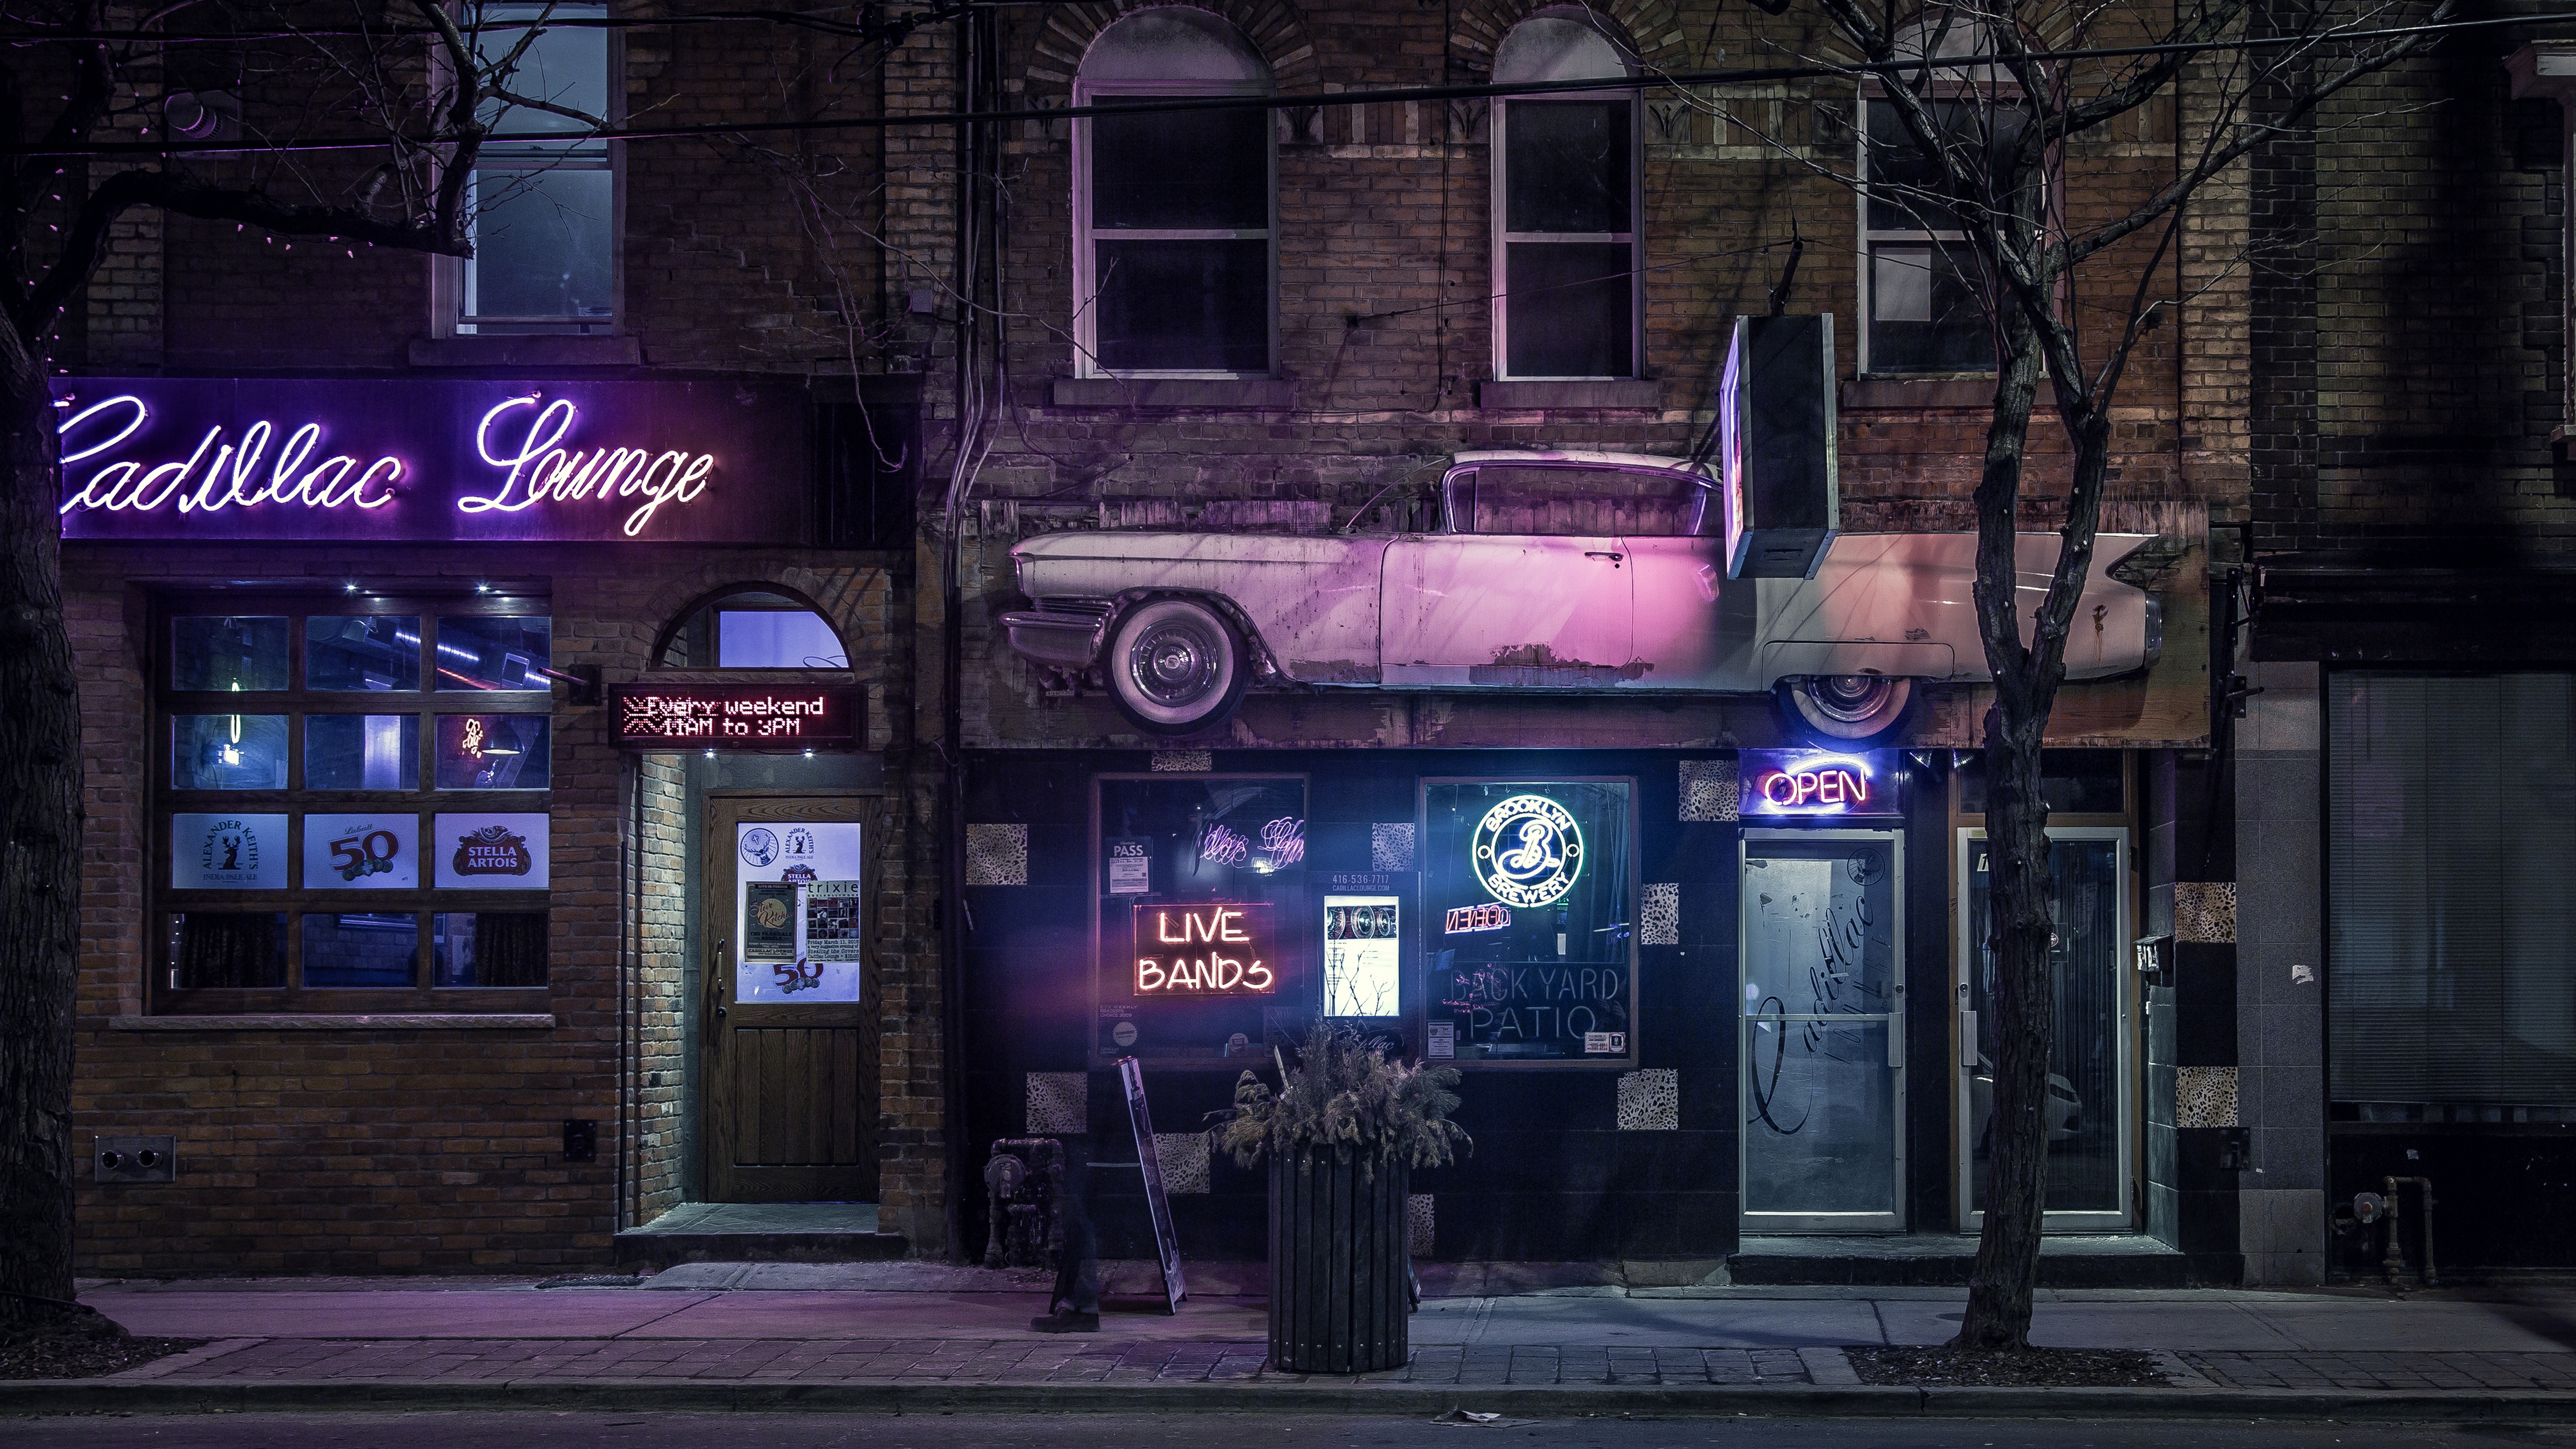
road, street, night, downtown, bar, sign, evening, signage, lighting, neon, cadillac, urban area